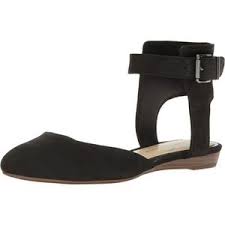
Label: Ballet Flat